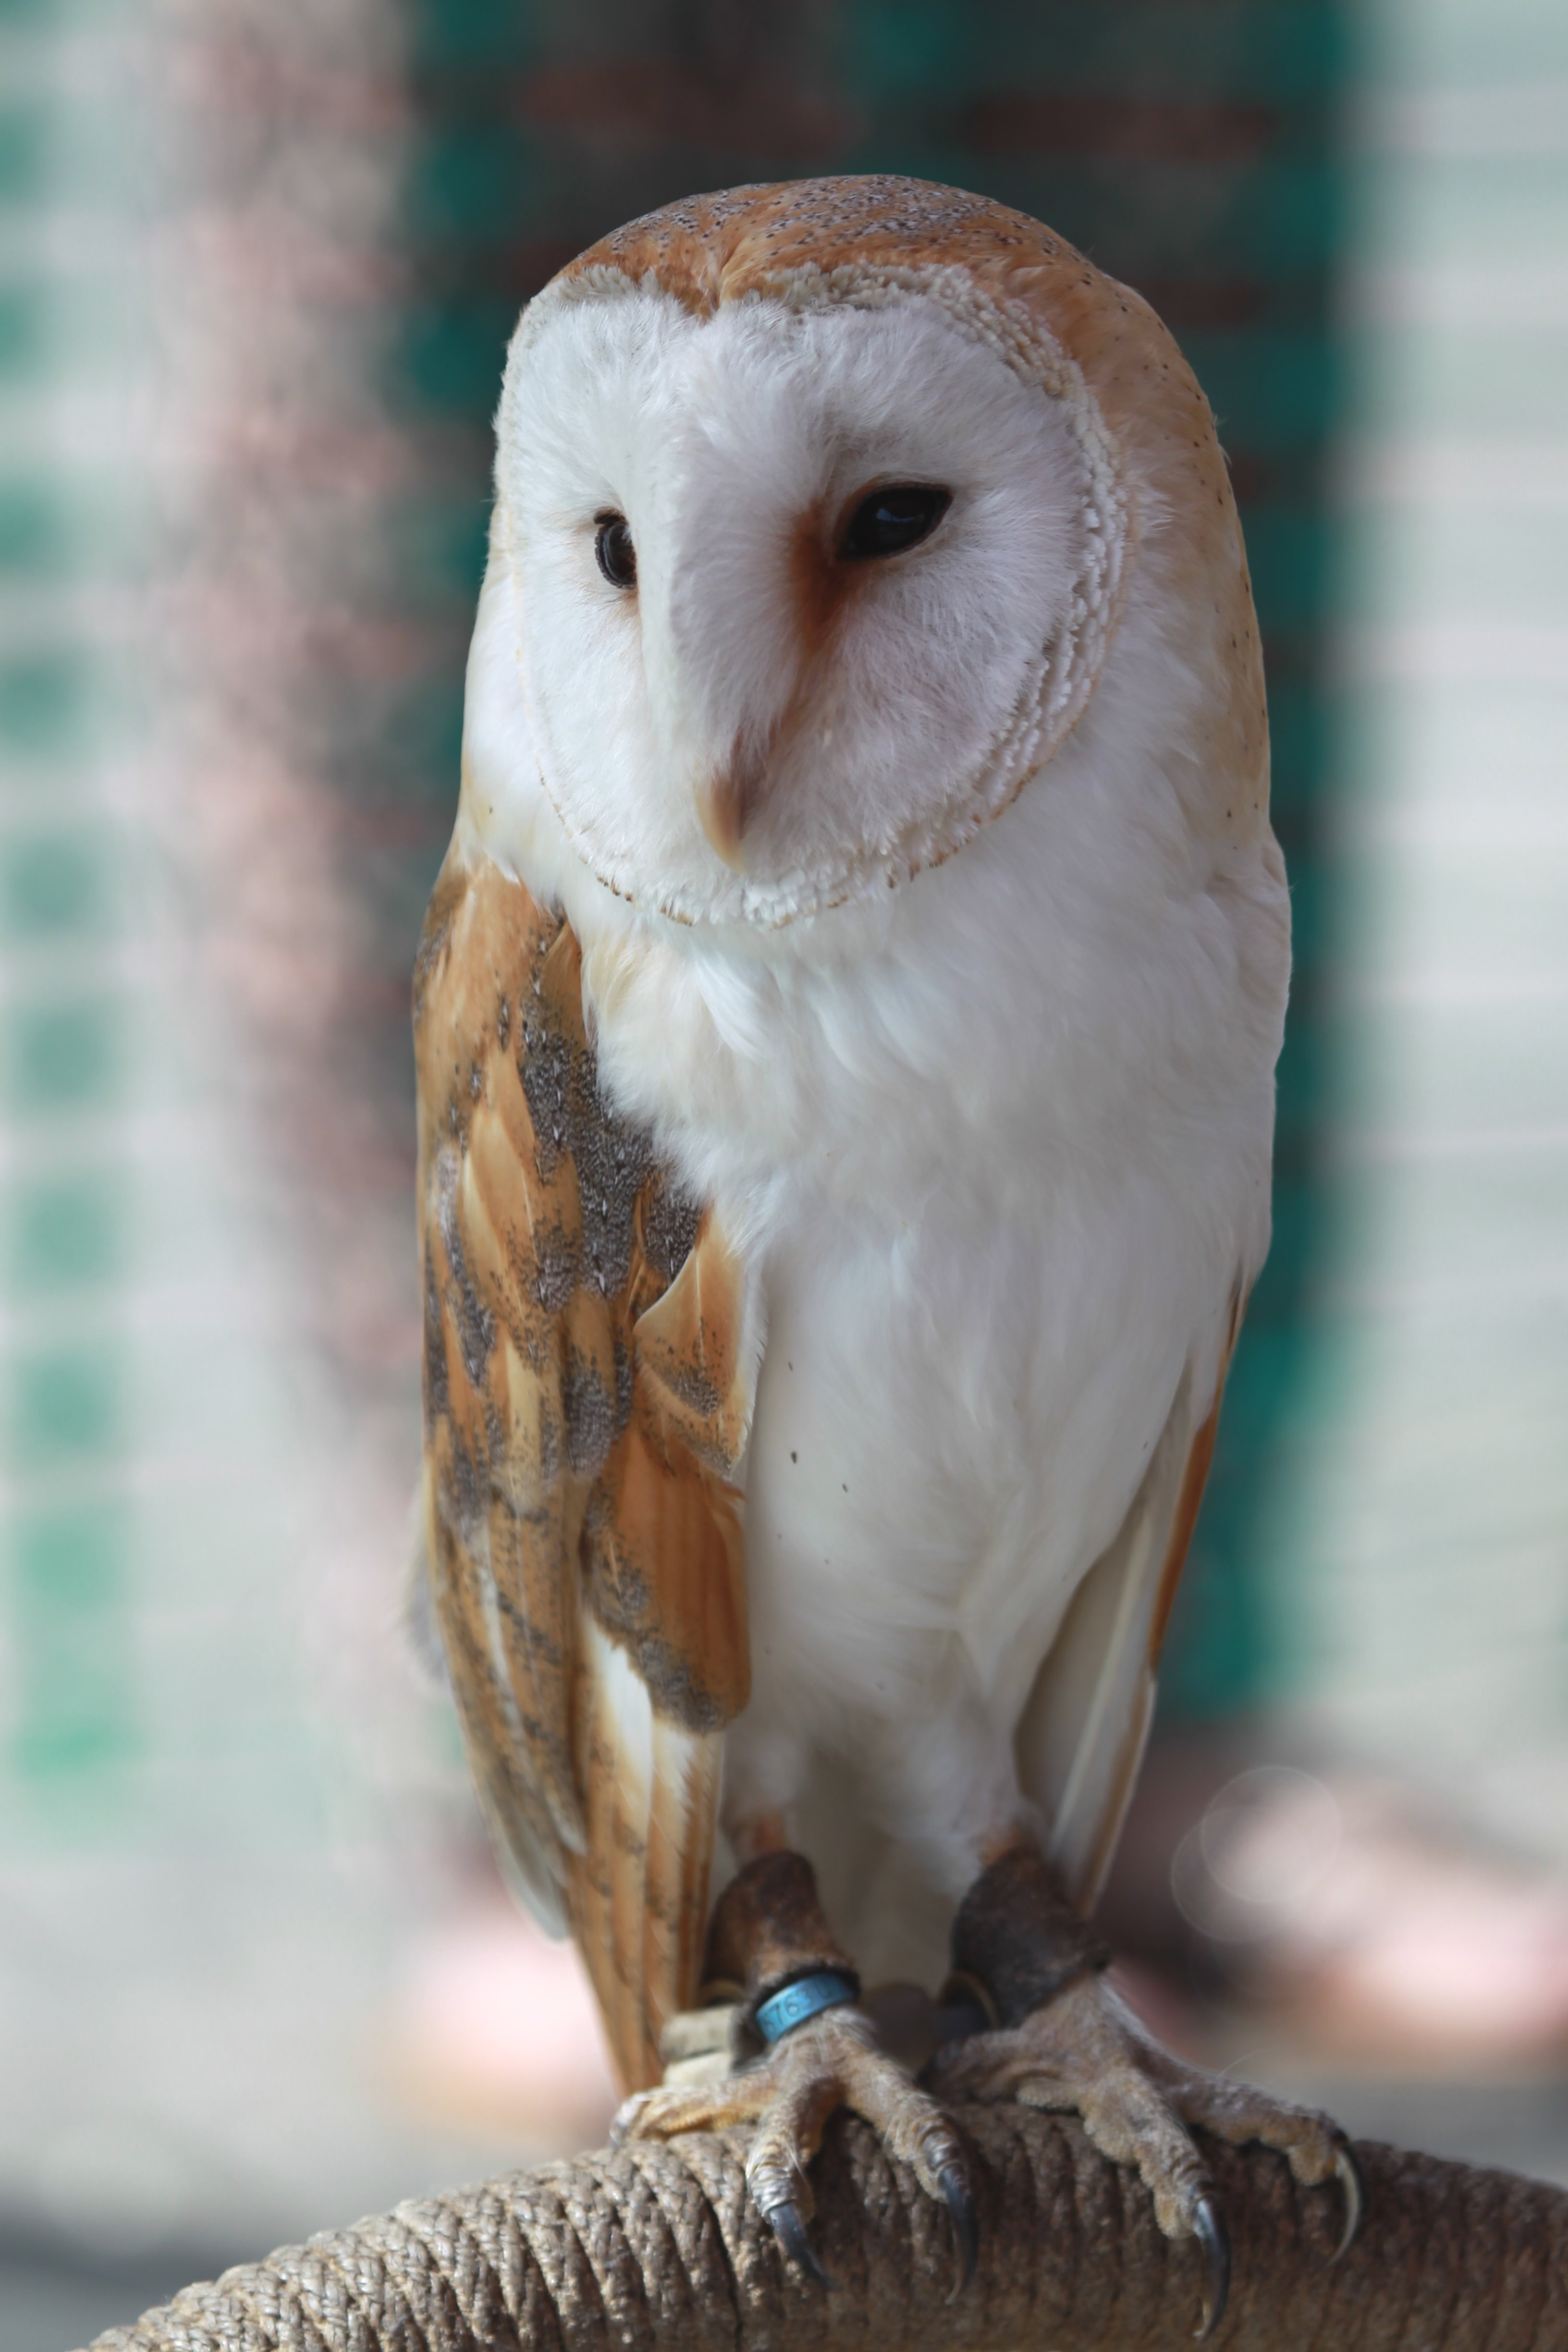
bird, wing, wildlife, beak, owl, avian, fauna, bird of prey, close up, aves, endangered, vertebrate, carnivore, hunter, nocturnal, falcon, perched, predatory, avifauna, carnivorous, alba, tyto, perching, barn owl